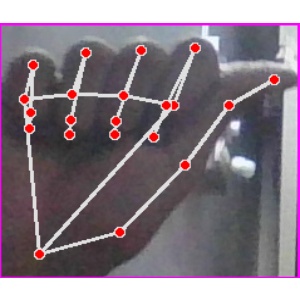
अक्षर: छ